Duntulm

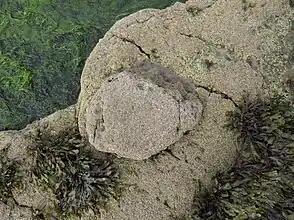
Positive relief sauropod footprint on a wave cut platform at "Cairidh Ghlumaig" (Duntulm).

Duntulm was originally a Pictish fortress, forming one of a chain of duns or forts stretching along the north coast of the Isle of Skye. On the arrival of the Norsemen the fort became the residence of a powerful Viking leader who gave it the name David's Fort.